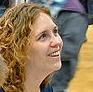
Age: 36